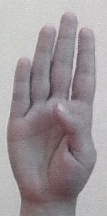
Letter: kaaf